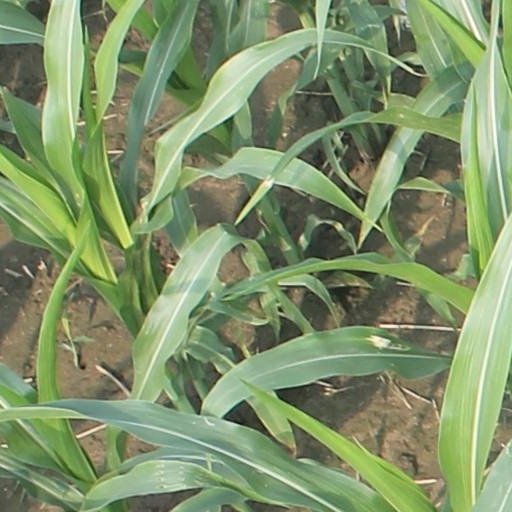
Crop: maize; corn